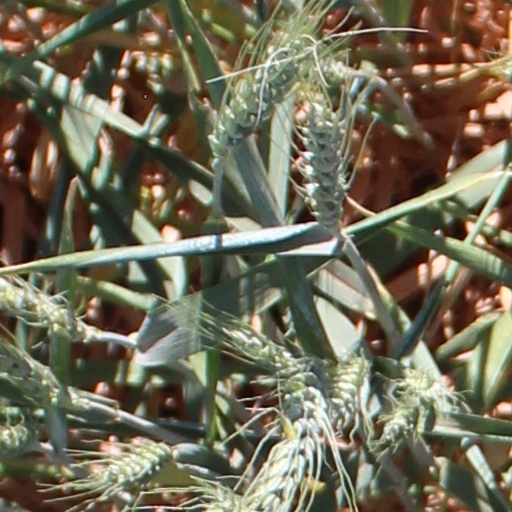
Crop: wheat